Wilson Isidor

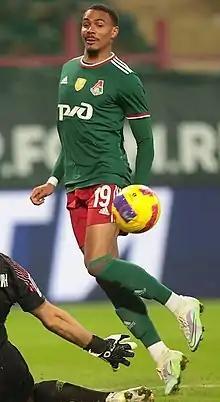
Isidor with Lokomotiv Moscow in 2022

Wilson Isidor (born 27 August 2000) is a French professional footballer who plays as a forward for club Sunderland.